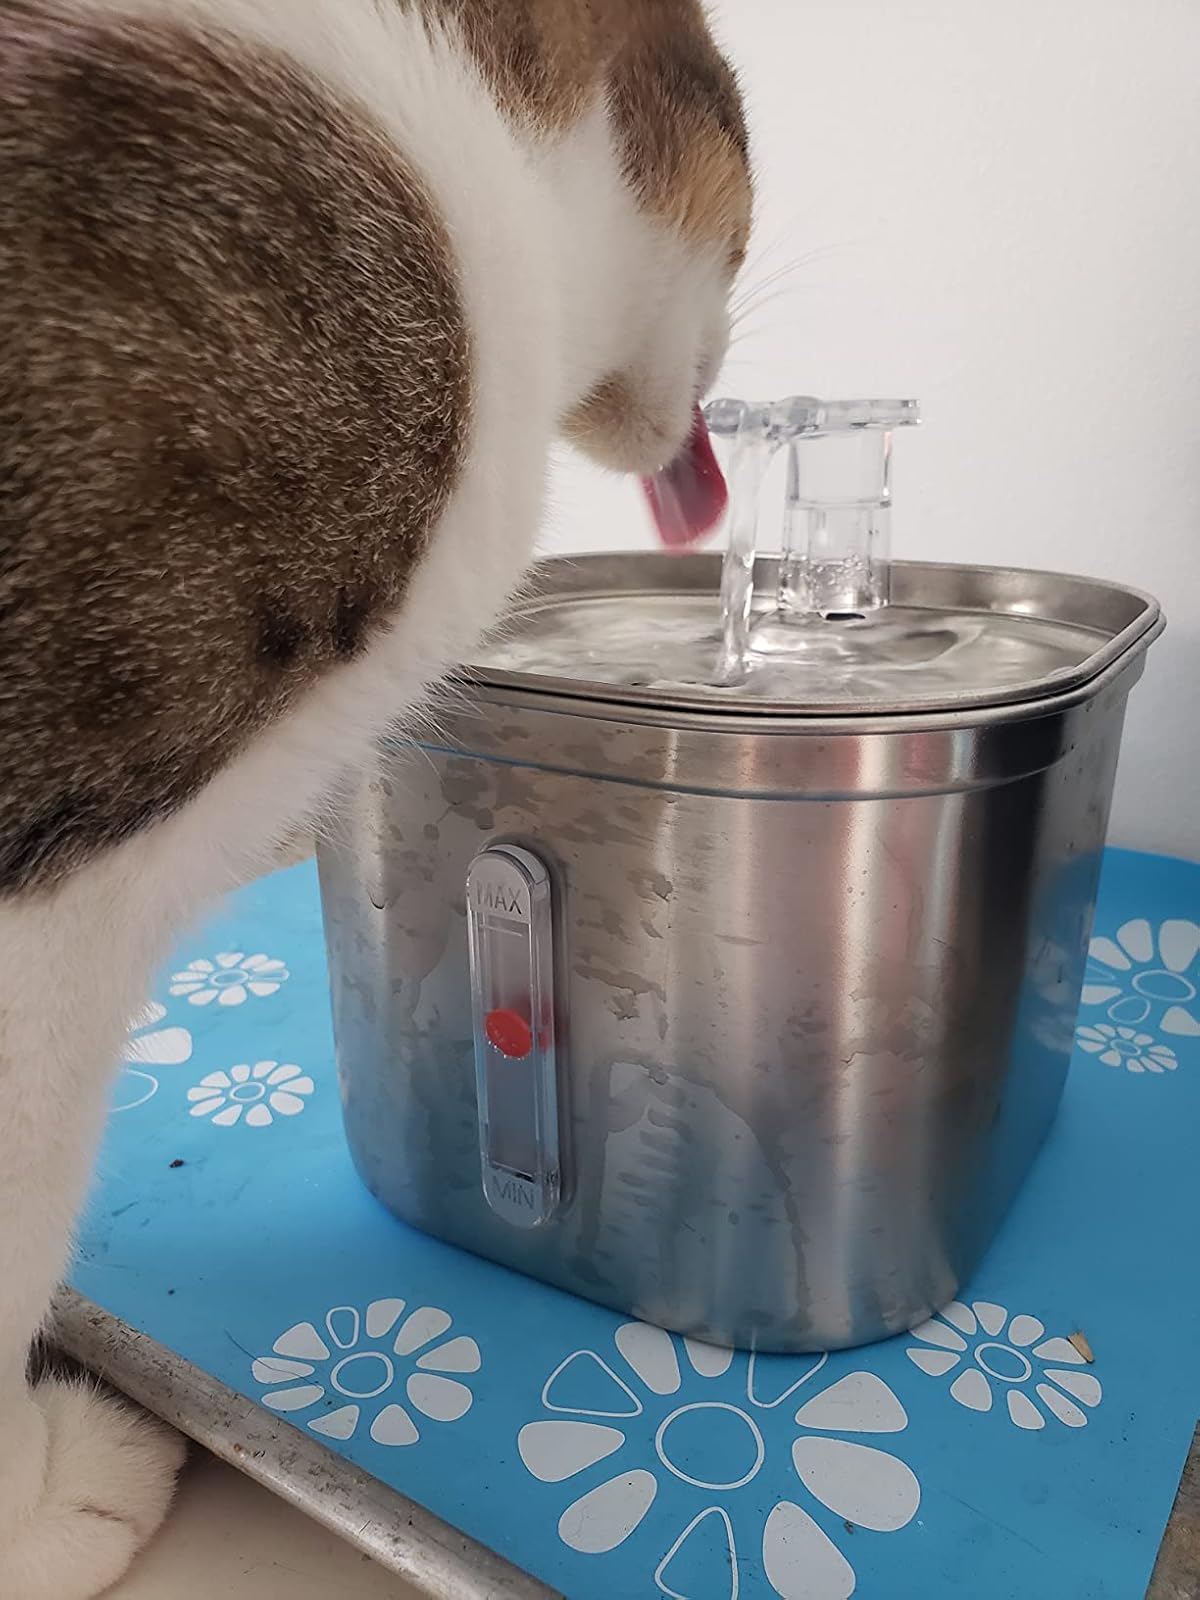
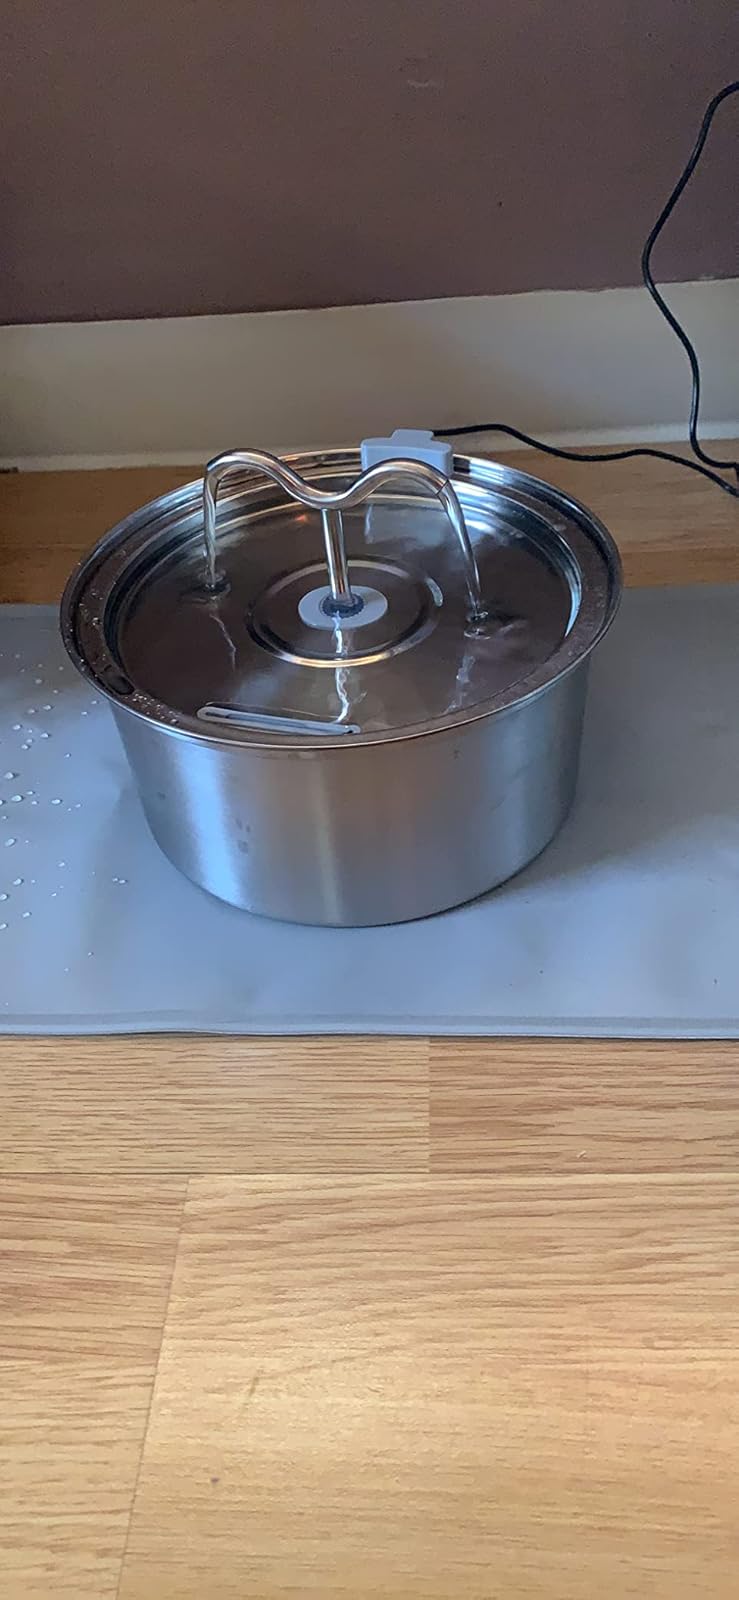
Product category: items_bowl
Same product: no